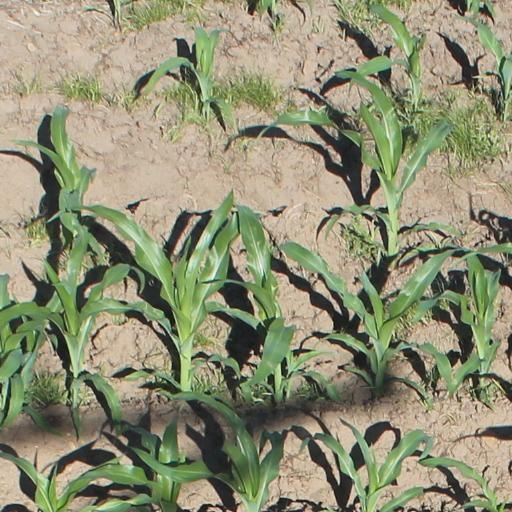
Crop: maize; corn